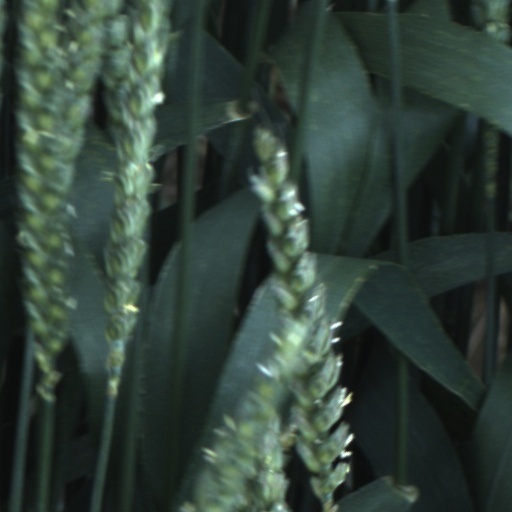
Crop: wheat